Shigō Station

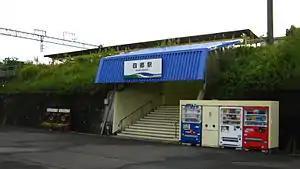
Shigō Station in August 2008

Shigō Station is served by the Aichi Loop Line and is located 23.5 kilometers from the starting point of the line at .